Epigraphy

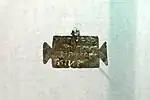
Votive plaque for "Victoria", set by Flavius Primus, curator of the Turma Maximini

These inscriptions are of special interest as throwing much light upon the history of art. The artist's name was usually, especially in earlier times, carved upon the base of the pedestal of a statue, and consequently was easily separated from it if the statue was carried off or destroyed. A case where both statue and pedestal are preserved is offered by the "Victory", signed on its pedestal by Paeonius at Olympia. Occasionally, and more frequently in later times, the artist's signature was carved upon some portion of the statue itself. But in later copies of well-known works, it has to be considered whether the name is that of the original artist or of the copyist who reproduced his work. (see for example, the statue of Hercules/Heracles below)